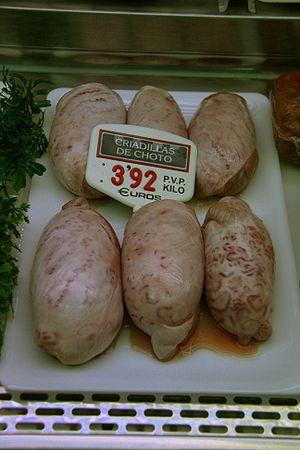
La viande de chèvre provient de la chèvre domestique Capra aegagrus hircus ou sauvage Capra aegagrus aegagrus.
Le mot animelles — le nom est toujours au féminin pluriel — est un terme culinaire pour désigner un type d'abats, les testicules de taureau, verrat ou bélier mais plus particulièrement les jeunes béliers, lorsqu'ils sont utilisés dans l'alimentation humaine. Ils sont pelés et, en général, mis à tremper dans l'eau froide pendant deux à trois heures avant la préparation pour dégorger. Ils étaient en vogue autrefois en France, en Espagne, au Portugal et en Italie, mais leur popularité a baissé considérablement depuis la crise de la vache folle. Toutefois, ils sont devenus populaires aux États-Unis comme recette italienne connue sous le nom de Lamb Fries. Au centre-ouest des États-Unis dans le sud de l'Indiana, dans l'Illinois et le Missouri, on consomme les testicules de buffle, taureau ou sanglier sous le nom d'« huitres des Montagnes Rocheuses ».